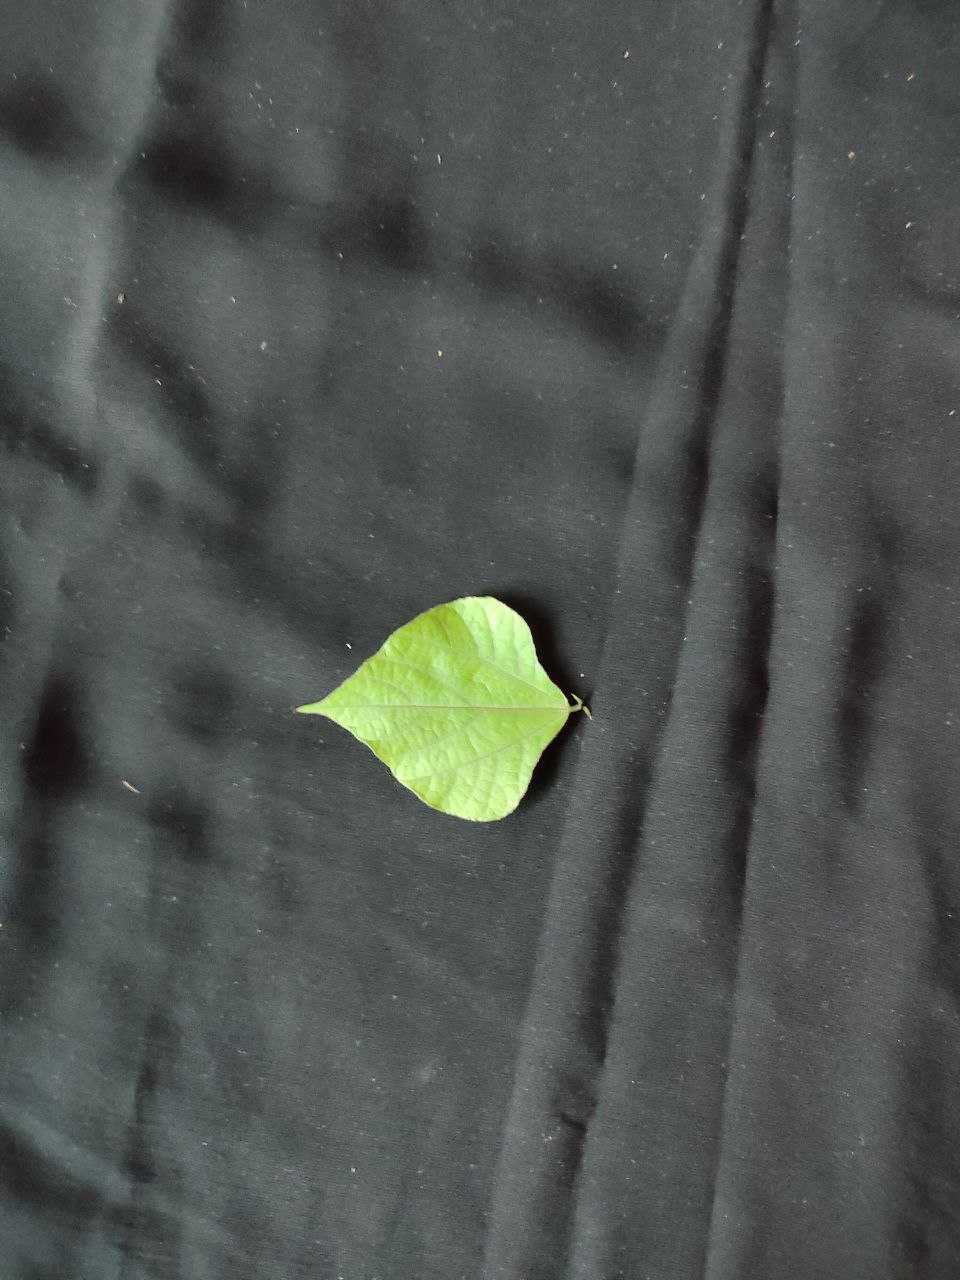
Crop: bean
Leaf condition: Fresh Leaf